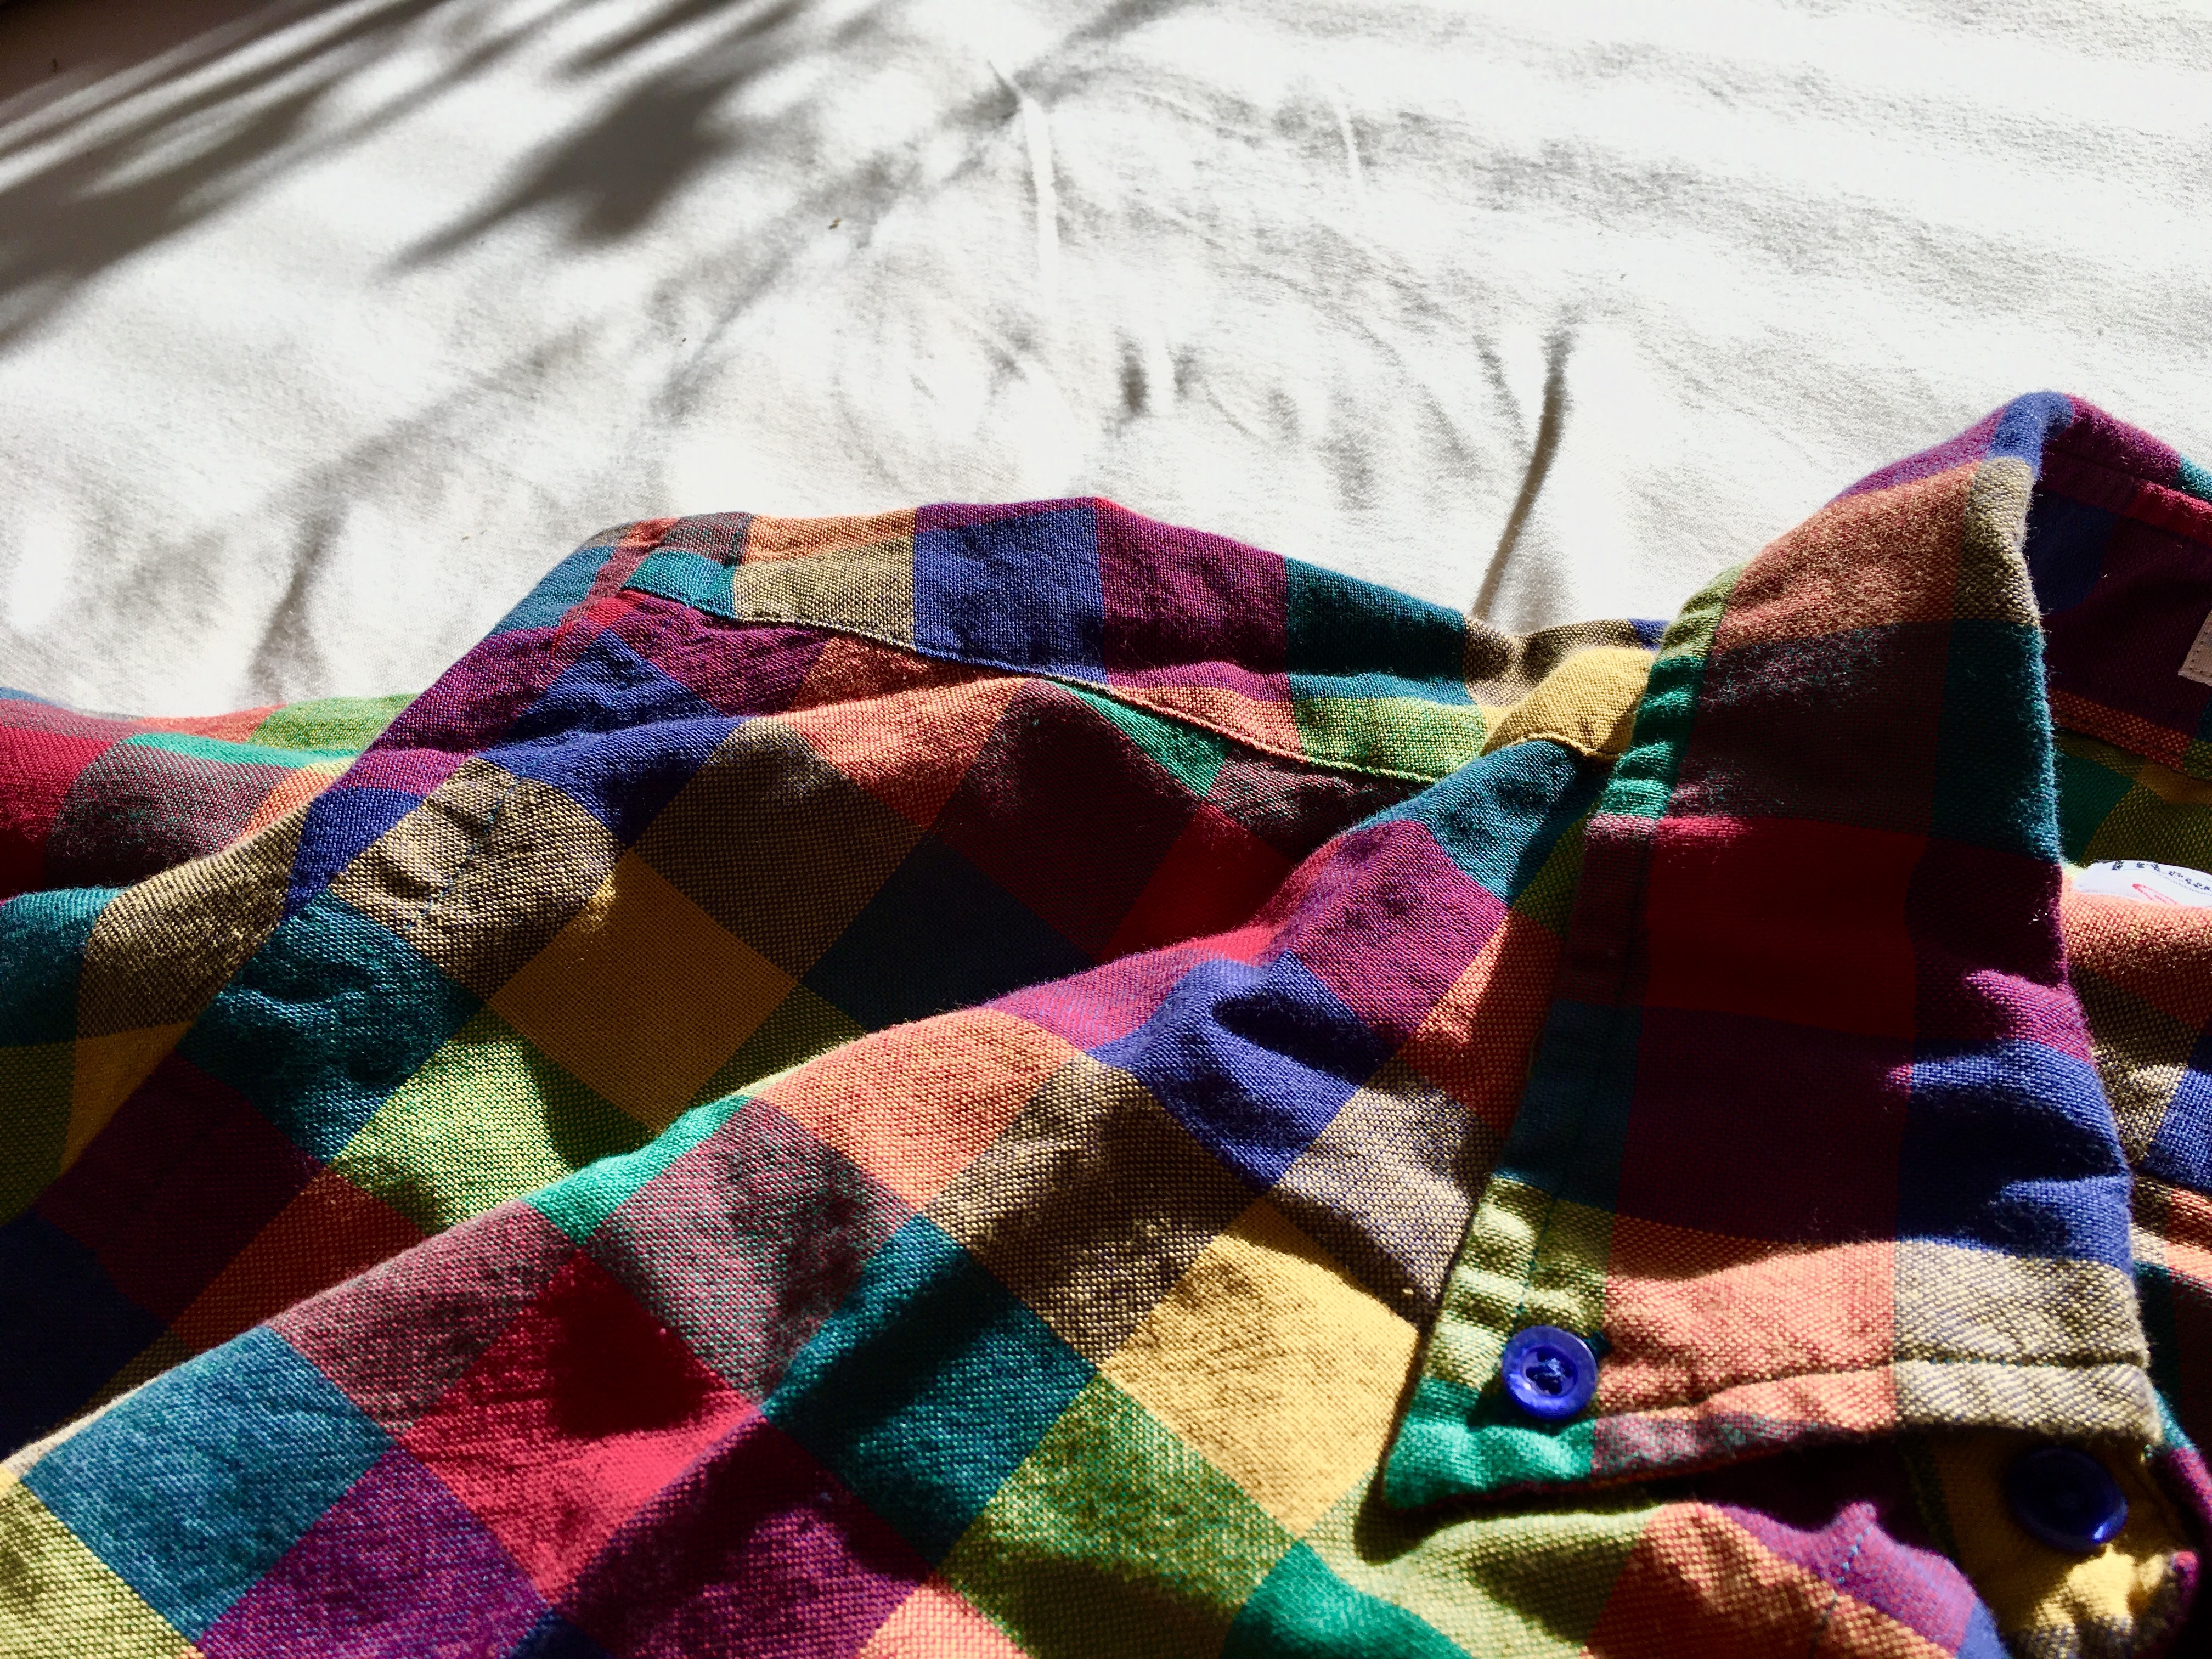
light, sun, pattern, color, fashion, blue, clothing, colorful, material, shirt, collar, crochet, knitting, textile, art, colors, clothes, fashion accessory